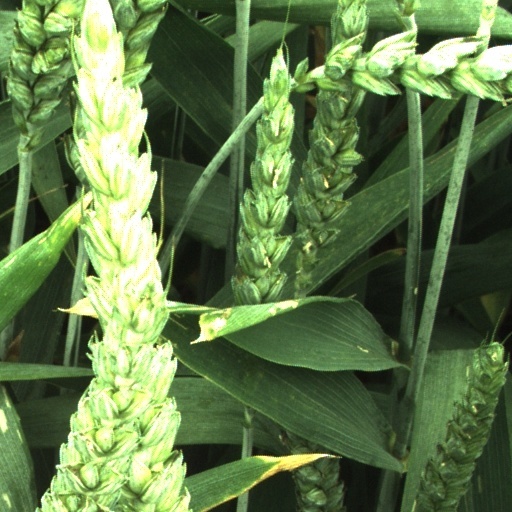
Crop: wheat